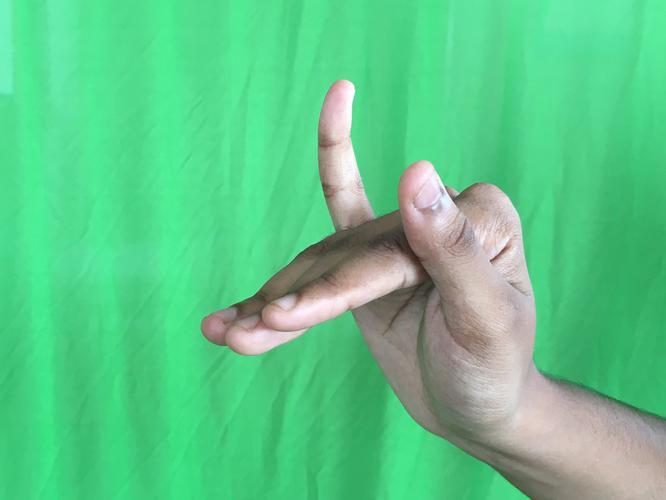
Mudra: Mrigasirsha
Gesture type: single_hand